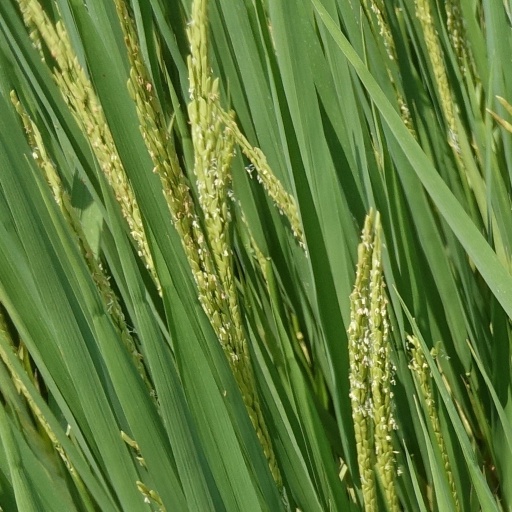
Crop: rice